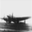
Label: airplane